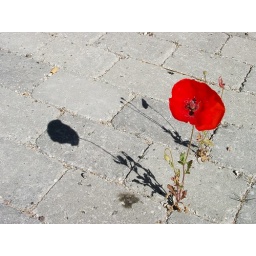
Red flower in the street